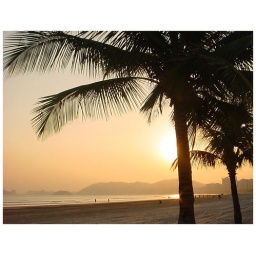
A vision of palm trees at the beach as the sun goes down in Santos, Brazil.